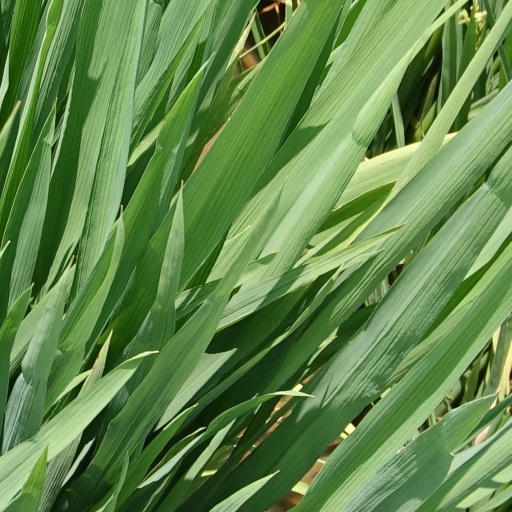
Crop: rice